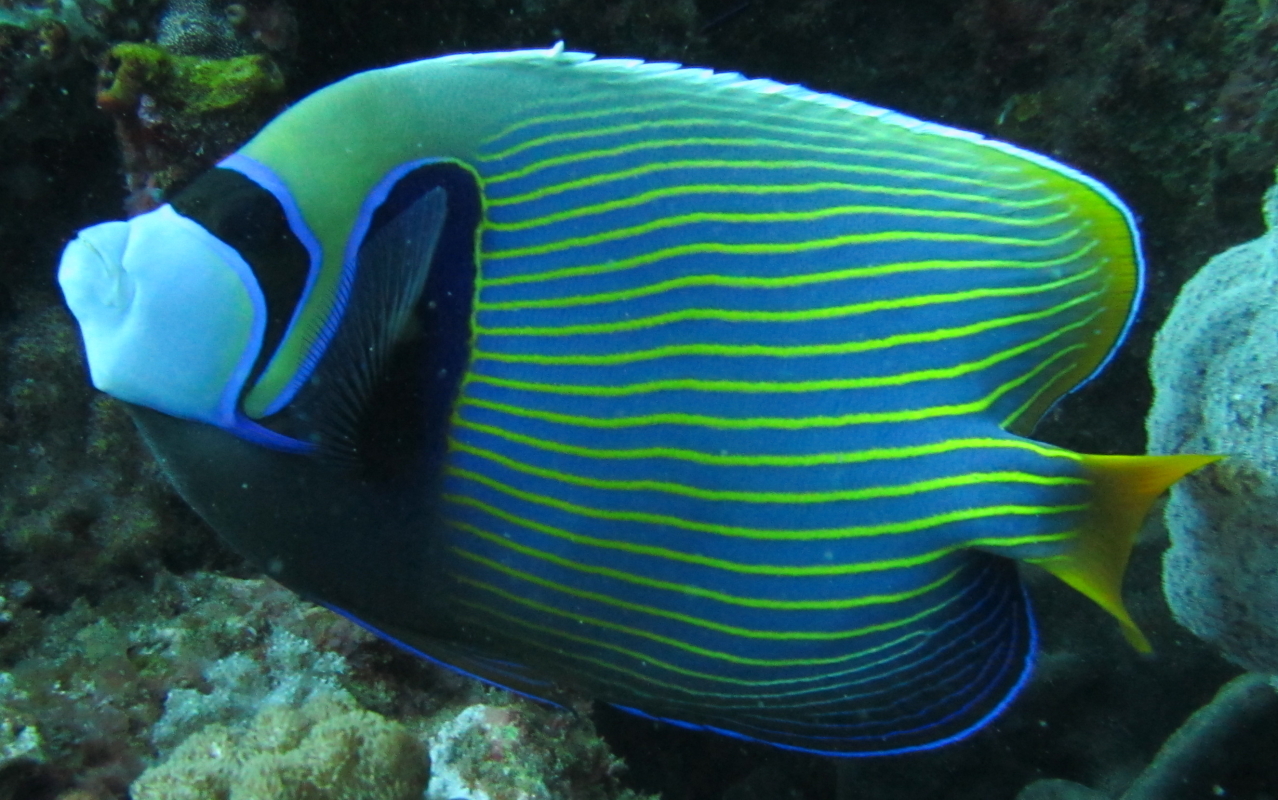
Pomacanthus imperator (Emperor Angelfish)